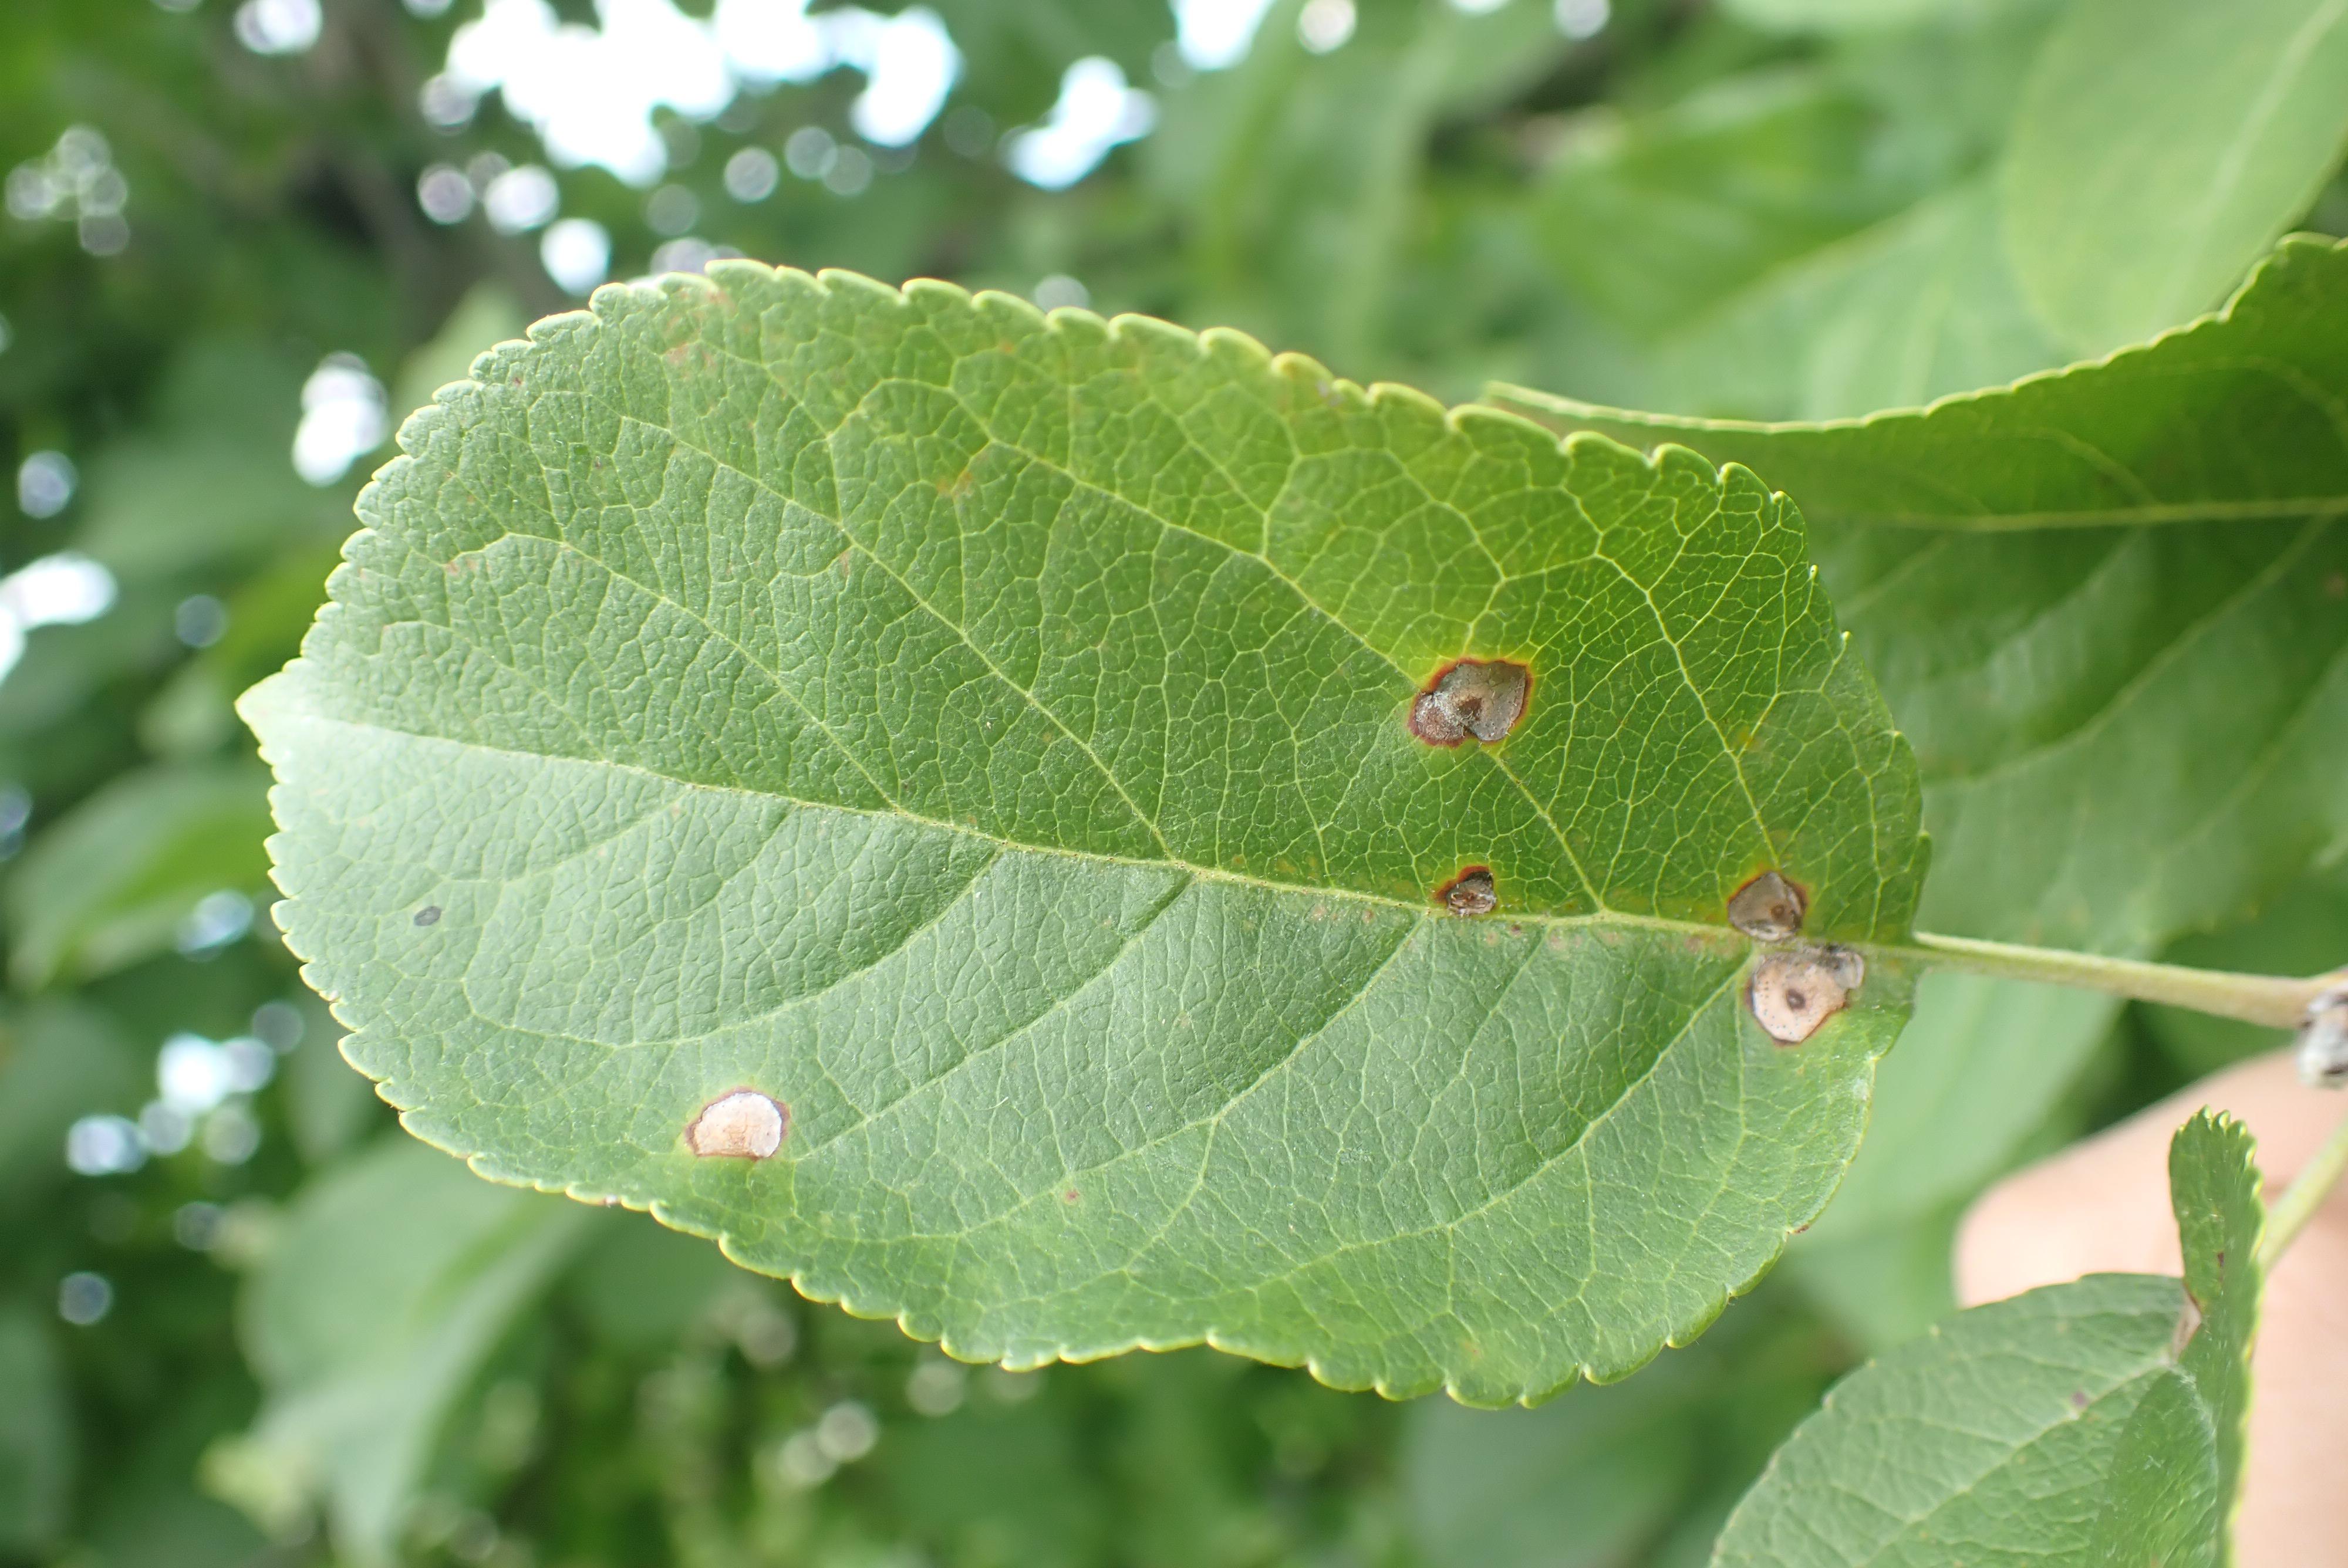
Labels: frog_eye_leaf_spot